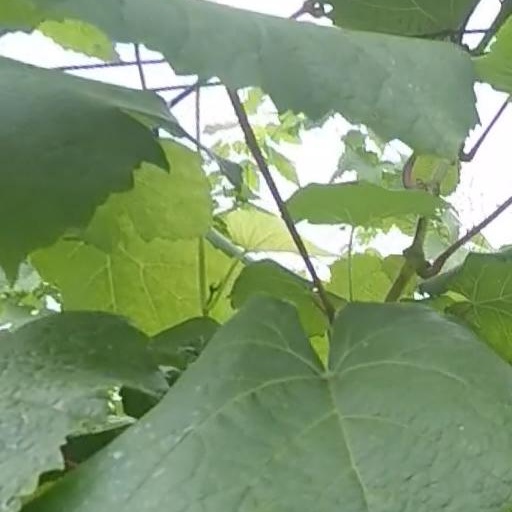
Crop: grape